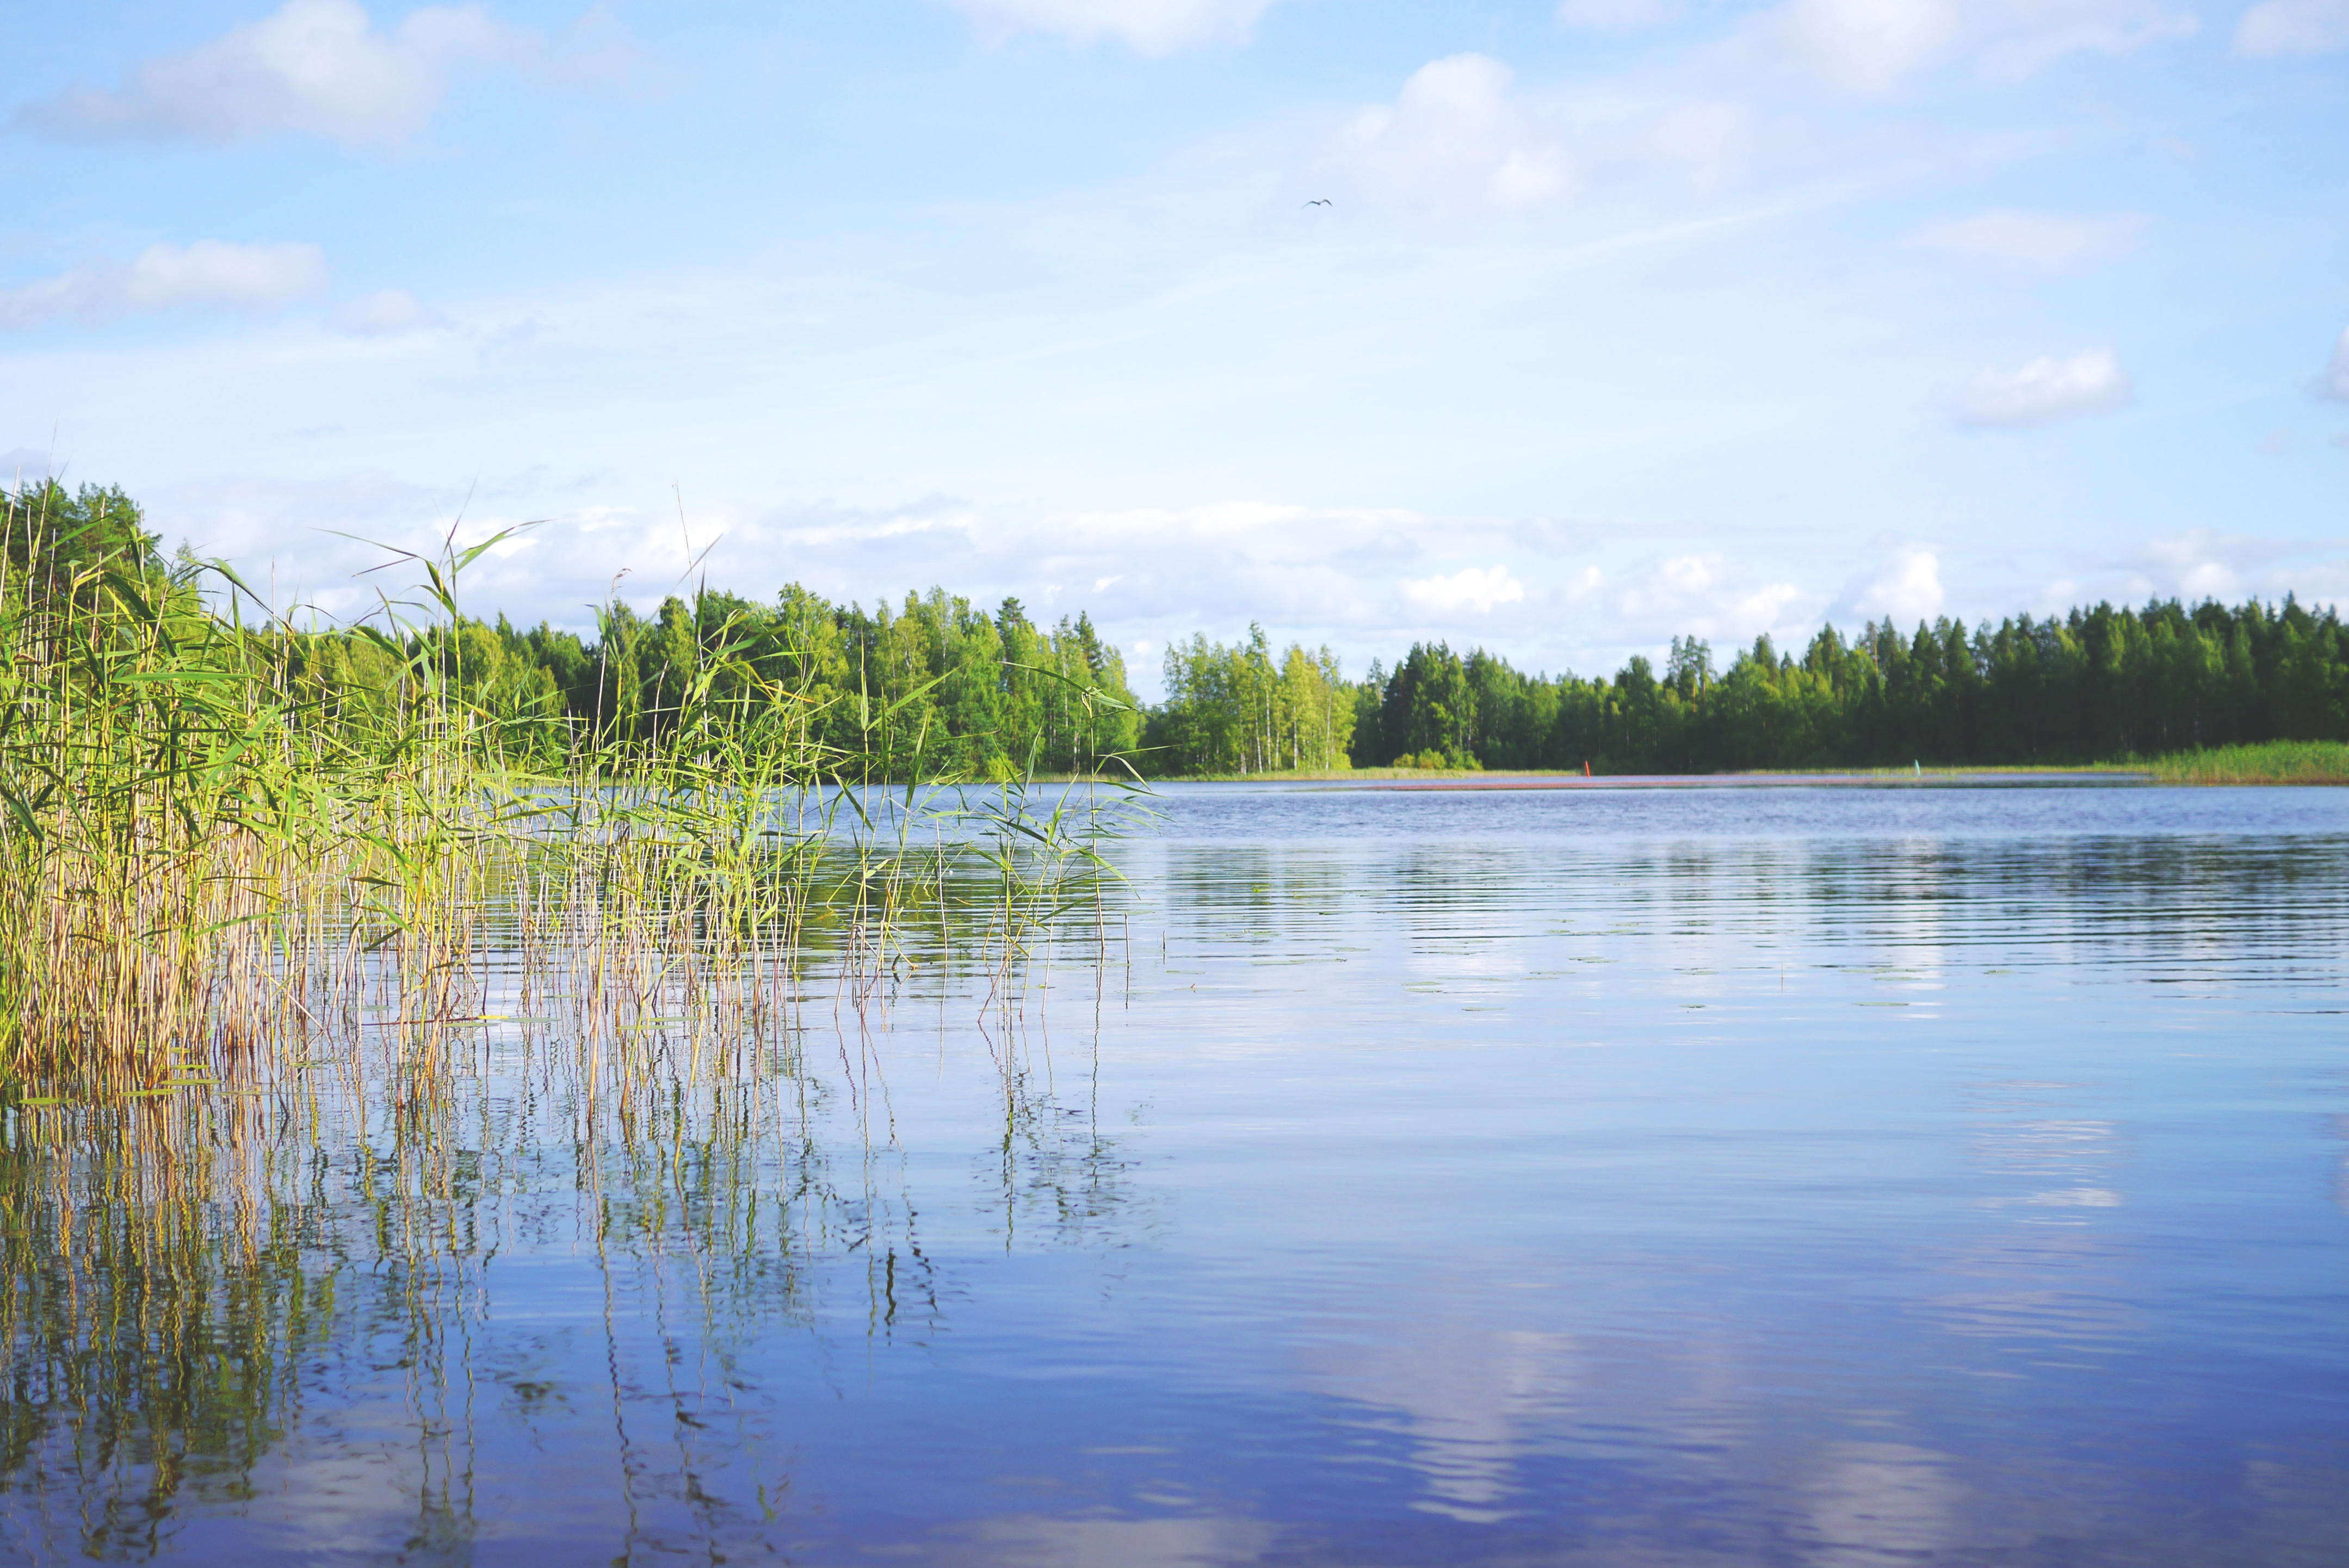
landscape, tree, water, nature, marsh, swamp, shore, lake, atmosphere, river, summer, reed, pond, reflection, peaceful, holiday, blue, rest, reservoir, lakeside, body of water, relaxing, bank, loneliness, wetland, beautiful, finland, habitat, mood, loch, silent, waters, idyll, ecosystem, scandinavia, recovery, natural environment